Tim Flannery

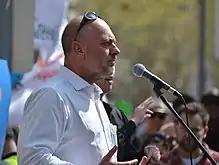
Flannery speaking at the Peoples' Climate March in Melbourne, September 2014

In May 2004, Flannery said in light of the city's water crisis that "I think there is a fair chance Perth will be the 21st century's first ghost metropolis", a warning reiterated in 2007. In 2005, he issued several warnings about water issues in Australia, saying "water is going to be in short supply across the eastern states". In June 2005 warning that "the ongoing drought could leave Sydney's dams dry in just two years".